Taking Back the Cities Tour

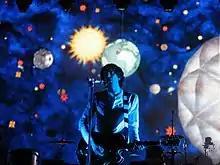
"The Lightning Strike" being performed live.

Ahead of the Snow Patrol's UK & Ireland Arena Tour, the band played a one-off intimate show at the Apple Store on Regent Street in London on Friday 13 February. The performance was released as a live EP called "iTunes Live from London" on the iTunes Store a week later.